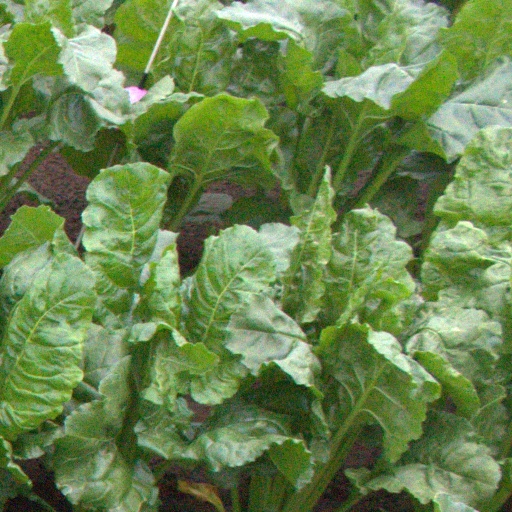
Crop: sugar beet